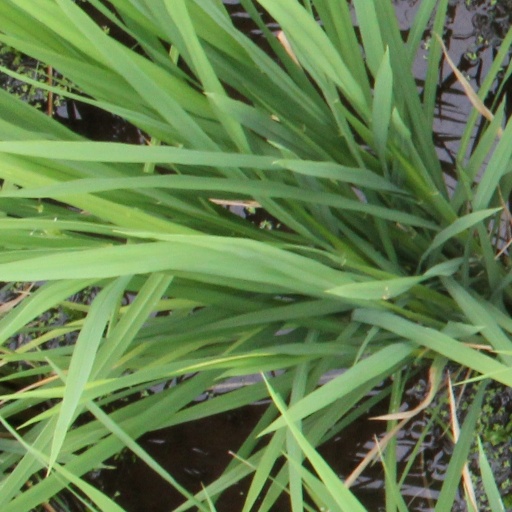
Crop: rice